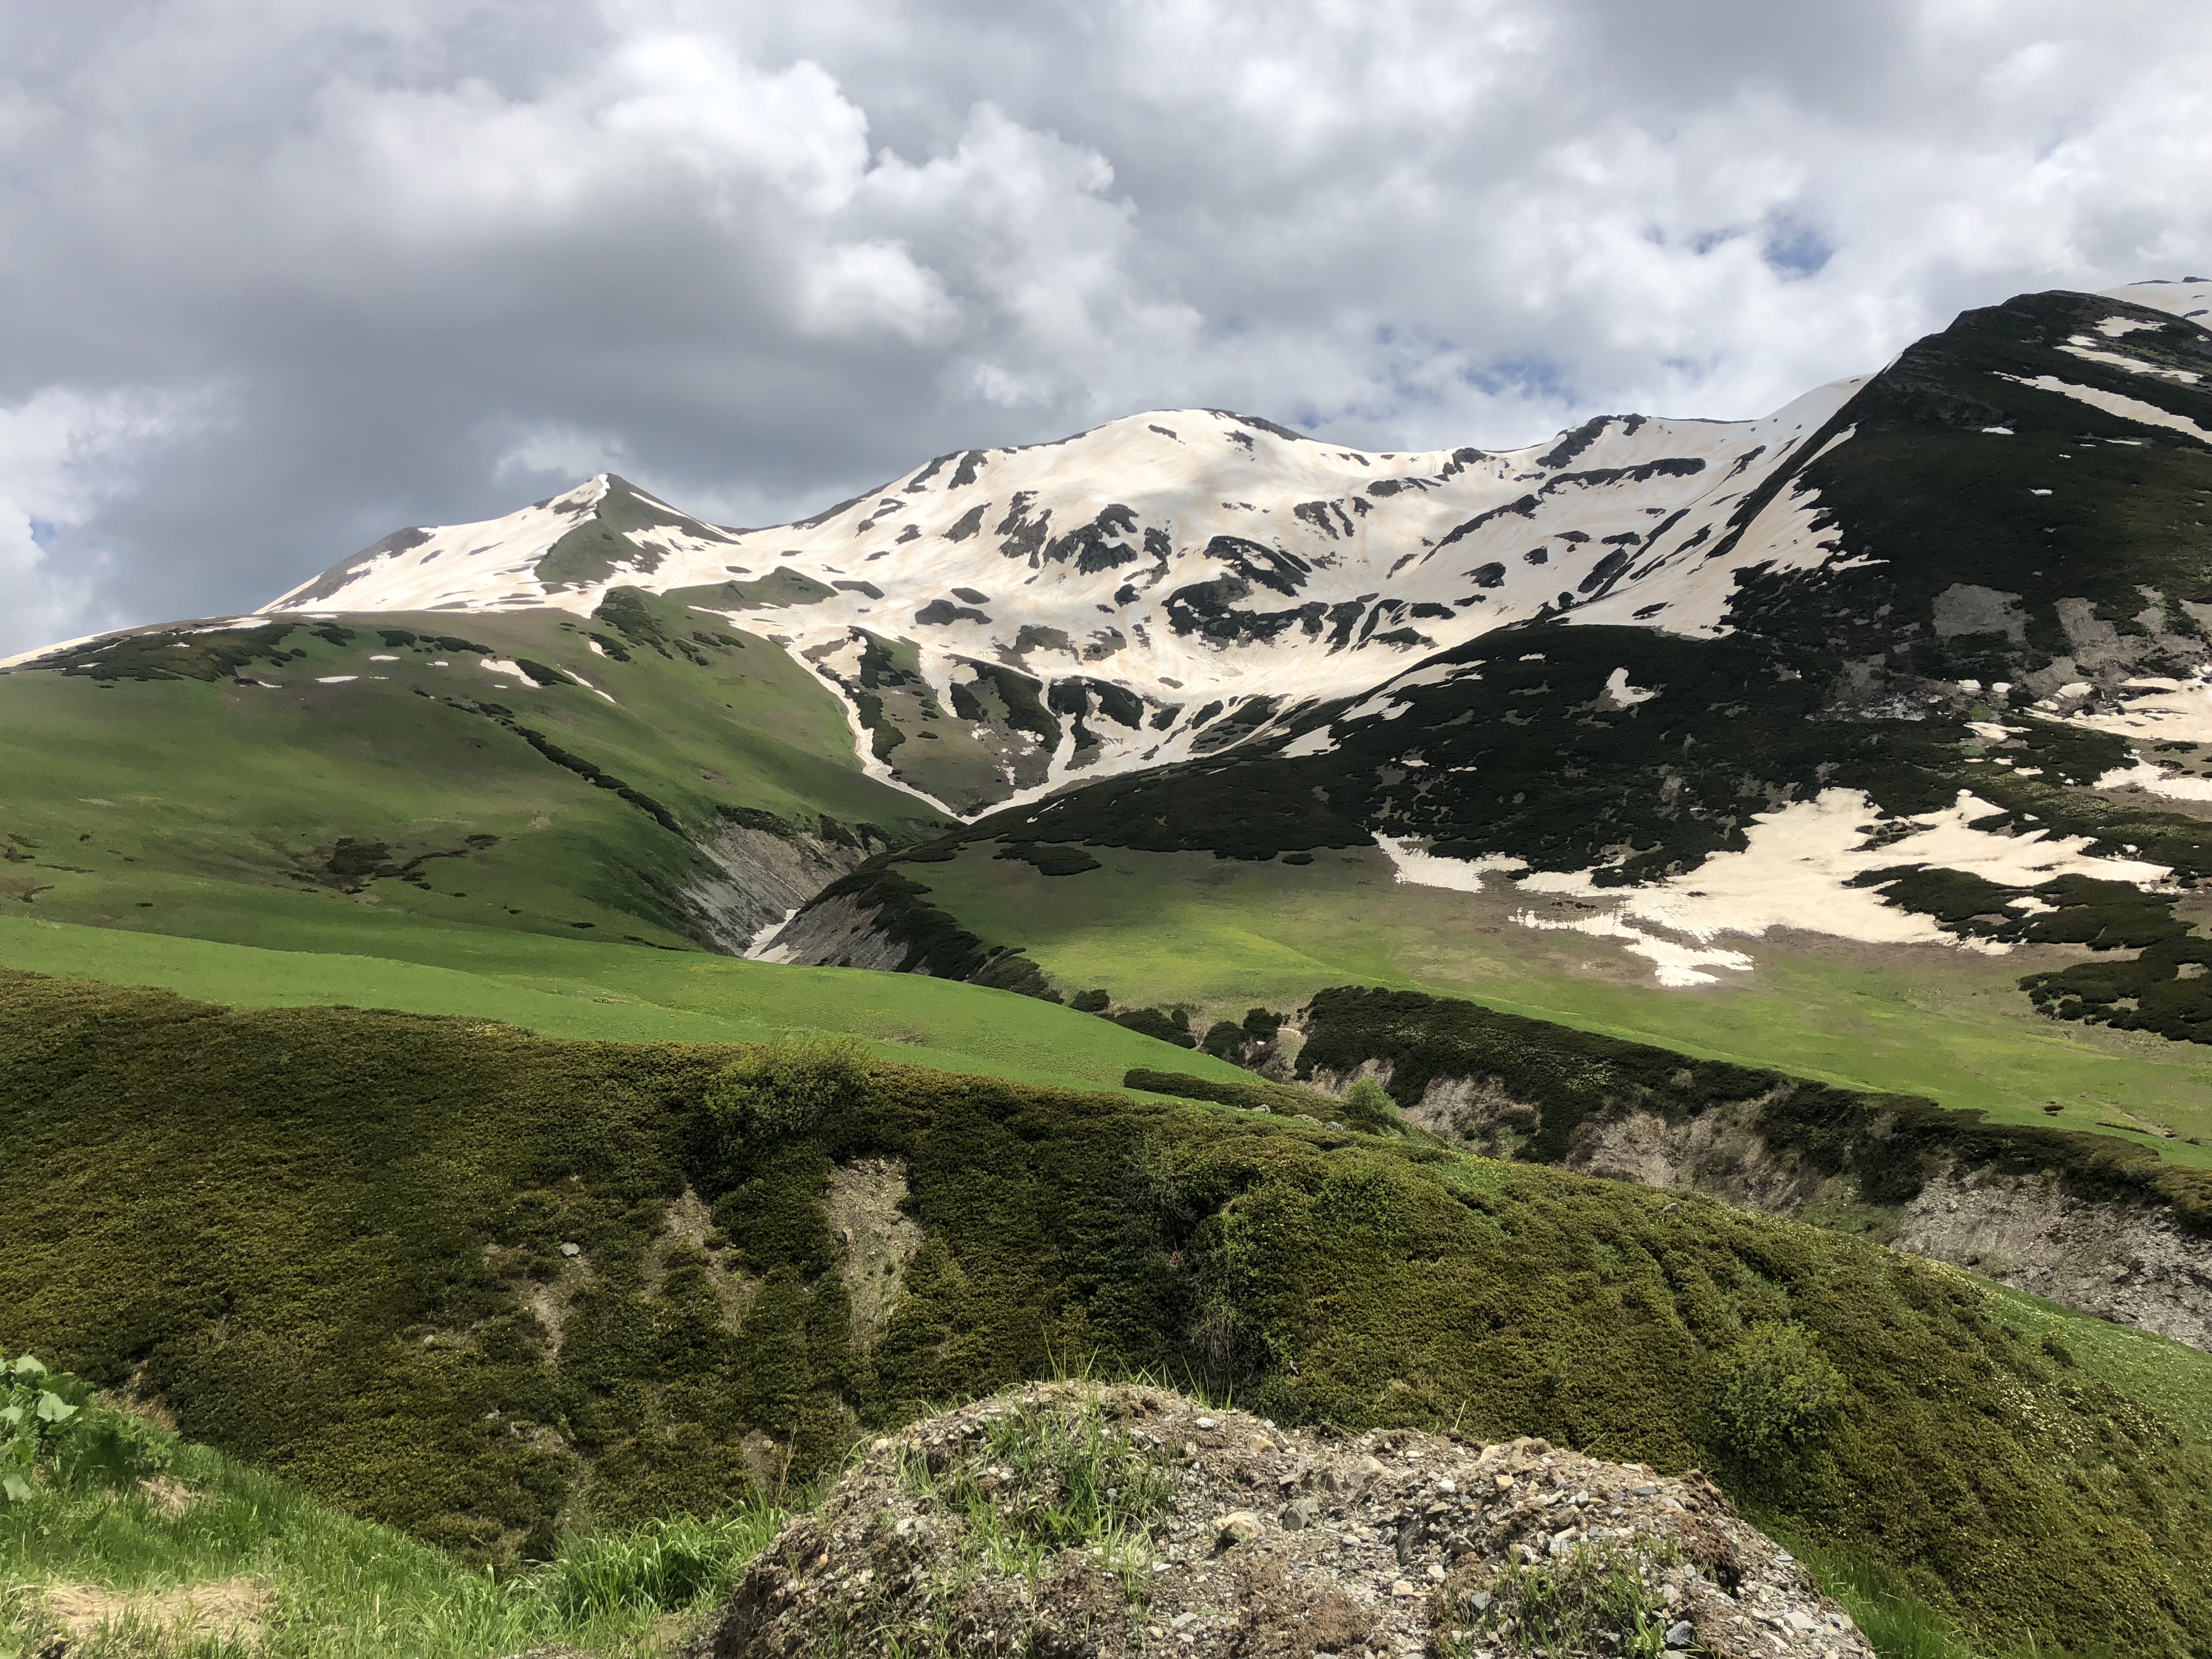
natural, mountainous landforms, mountain, highland, mountain range, natural landscape, wilderness, hill, ridge, valley, fell, grassland, alps, sky, grass, mountain pass, massif, pasture, terrain, hill station, landscape, mount scenery, cloud, geology, rock, summit, meadow, national park, geological phenomenon, slope